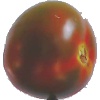
Label: Tomato Maroon 1